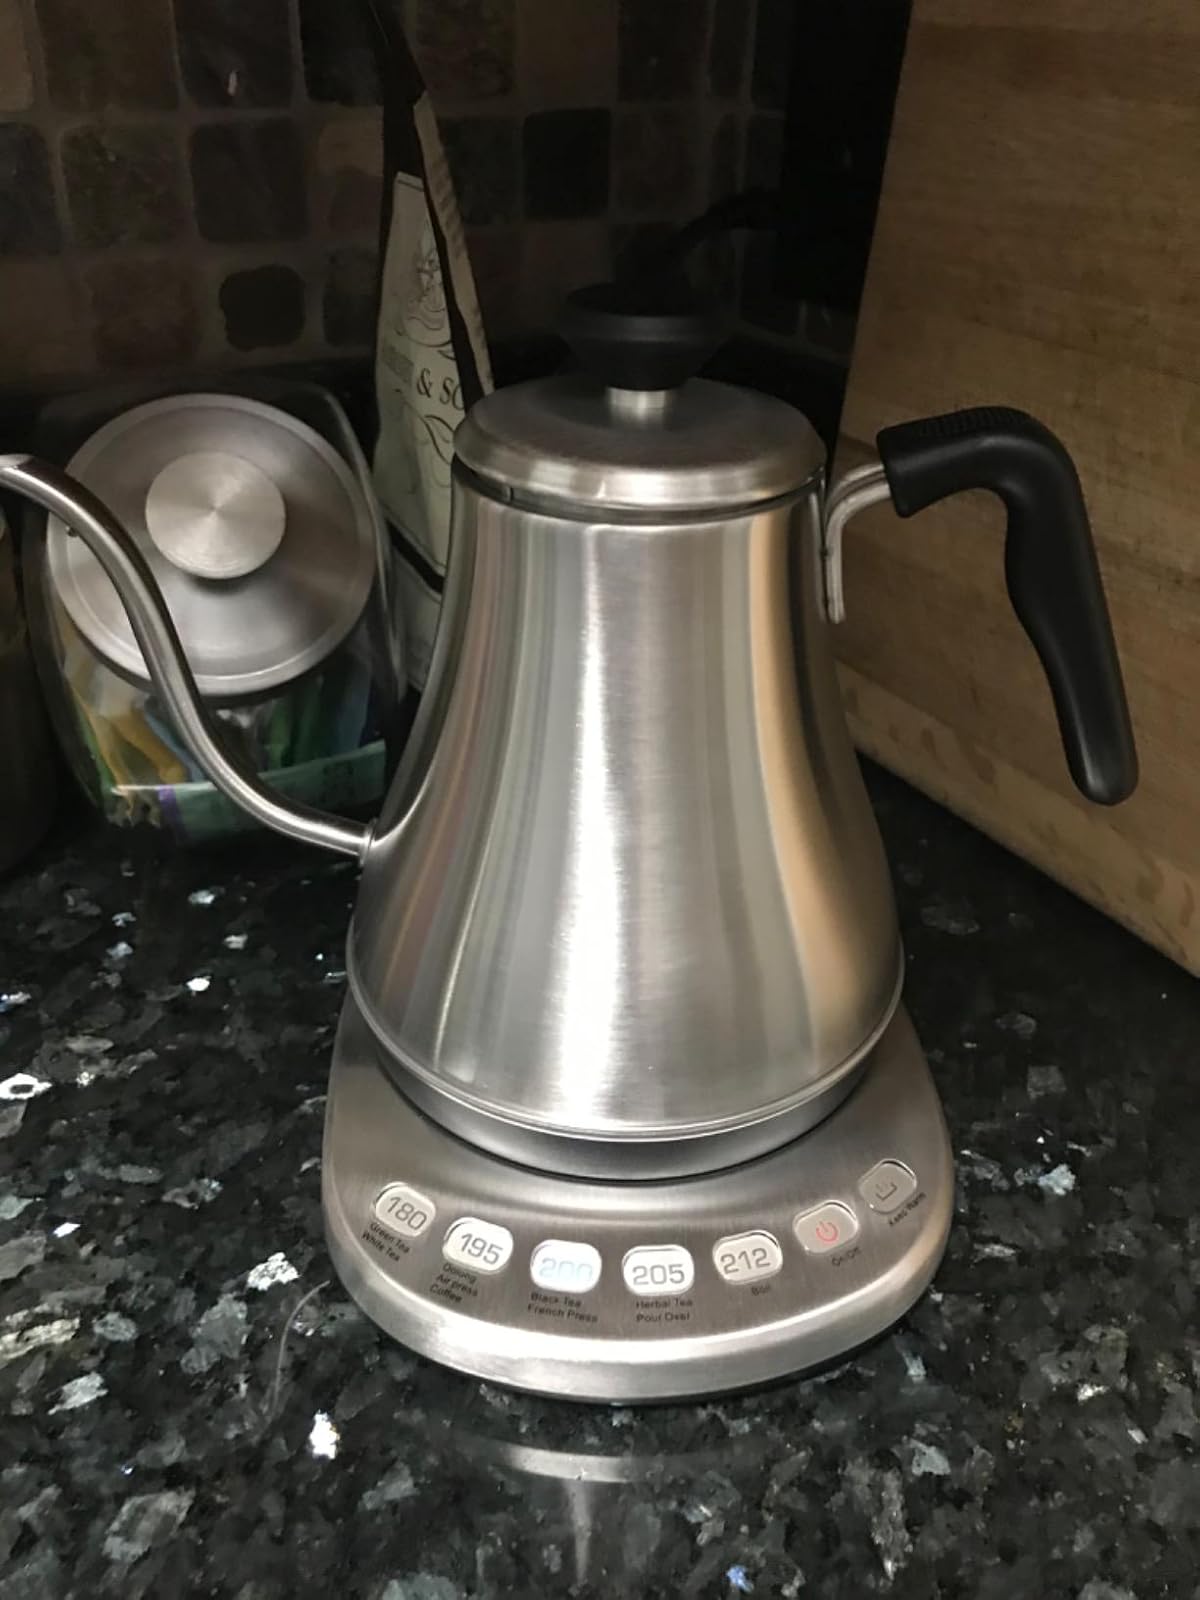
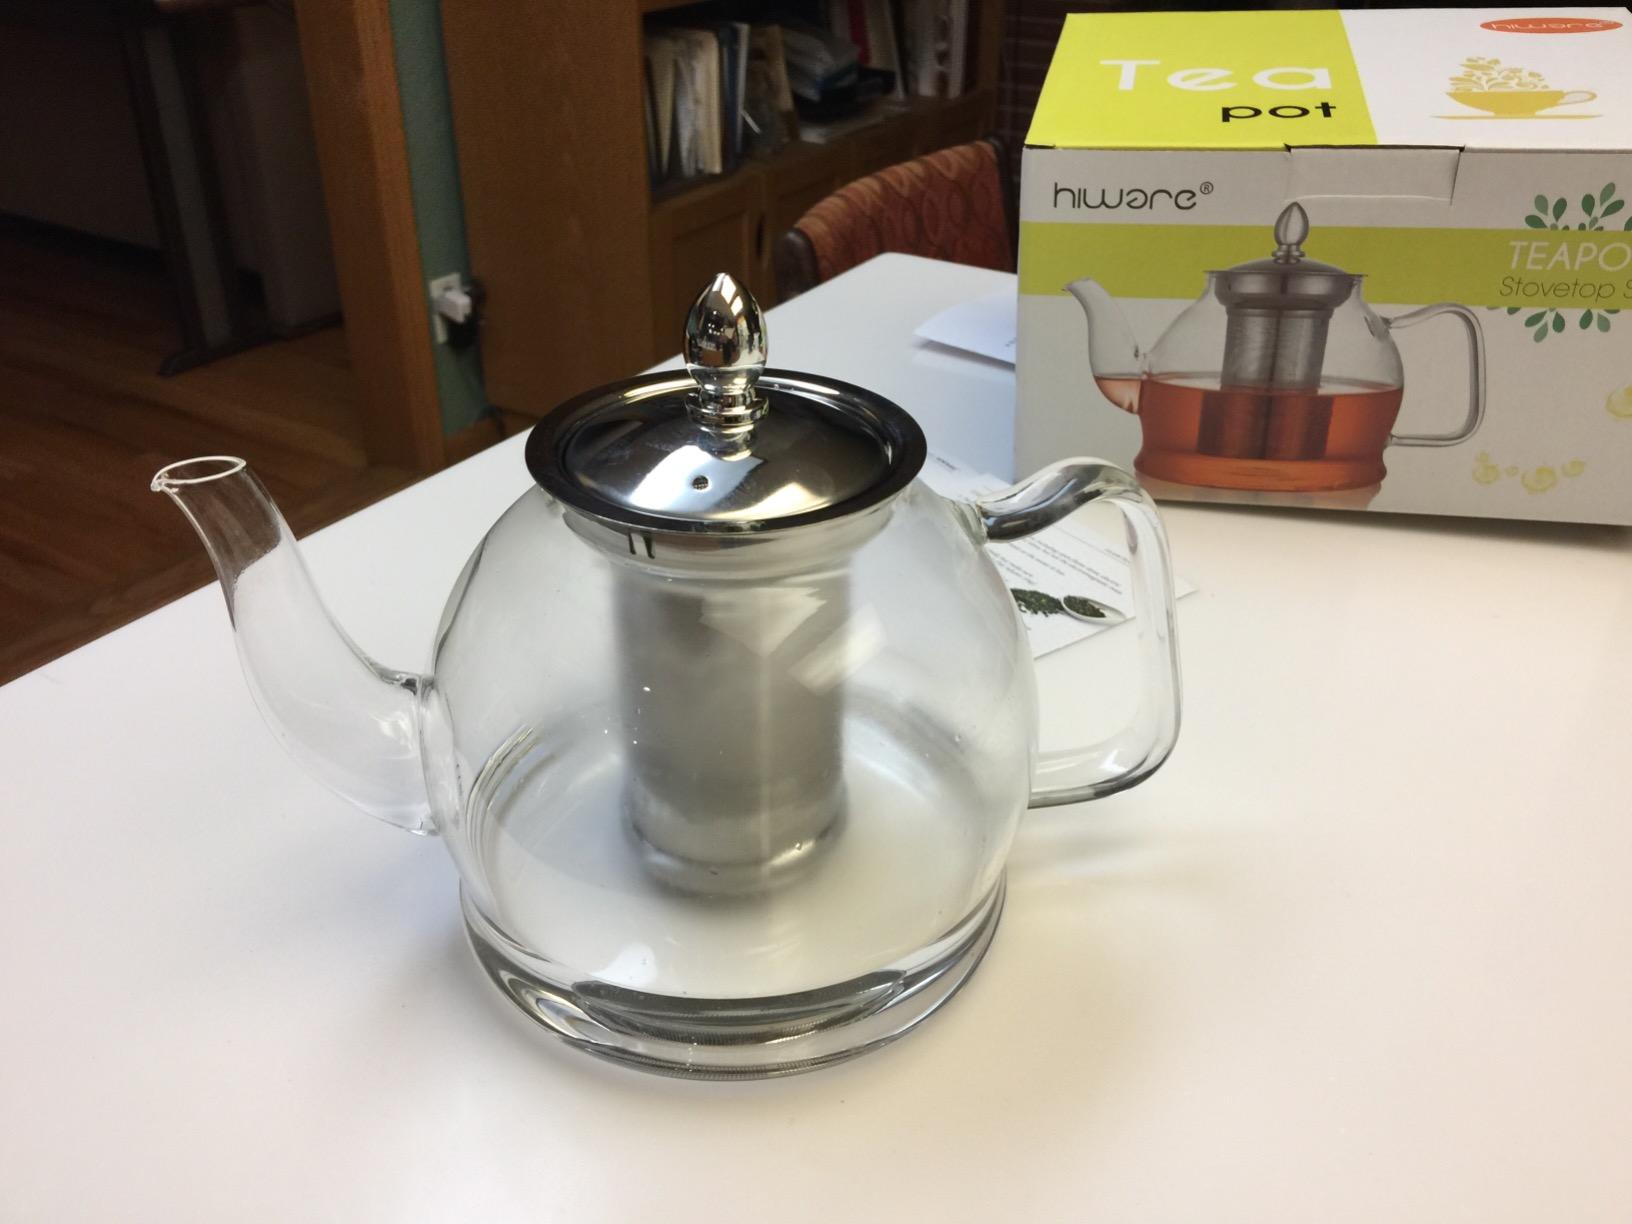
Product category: items_kettle
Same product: no